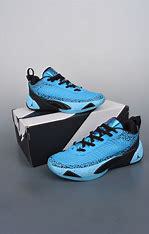
Brand: Jordan
Model: Luka 1